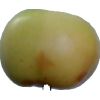
Label: Apple 6